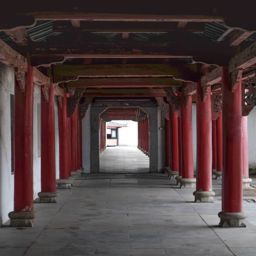
red roof and white wall tiles around complex in the part